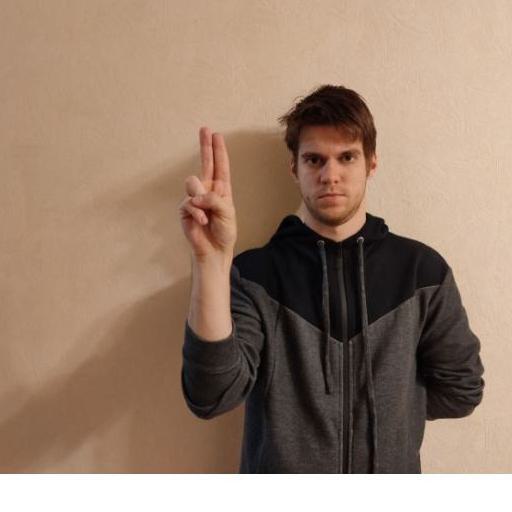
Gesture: two_up